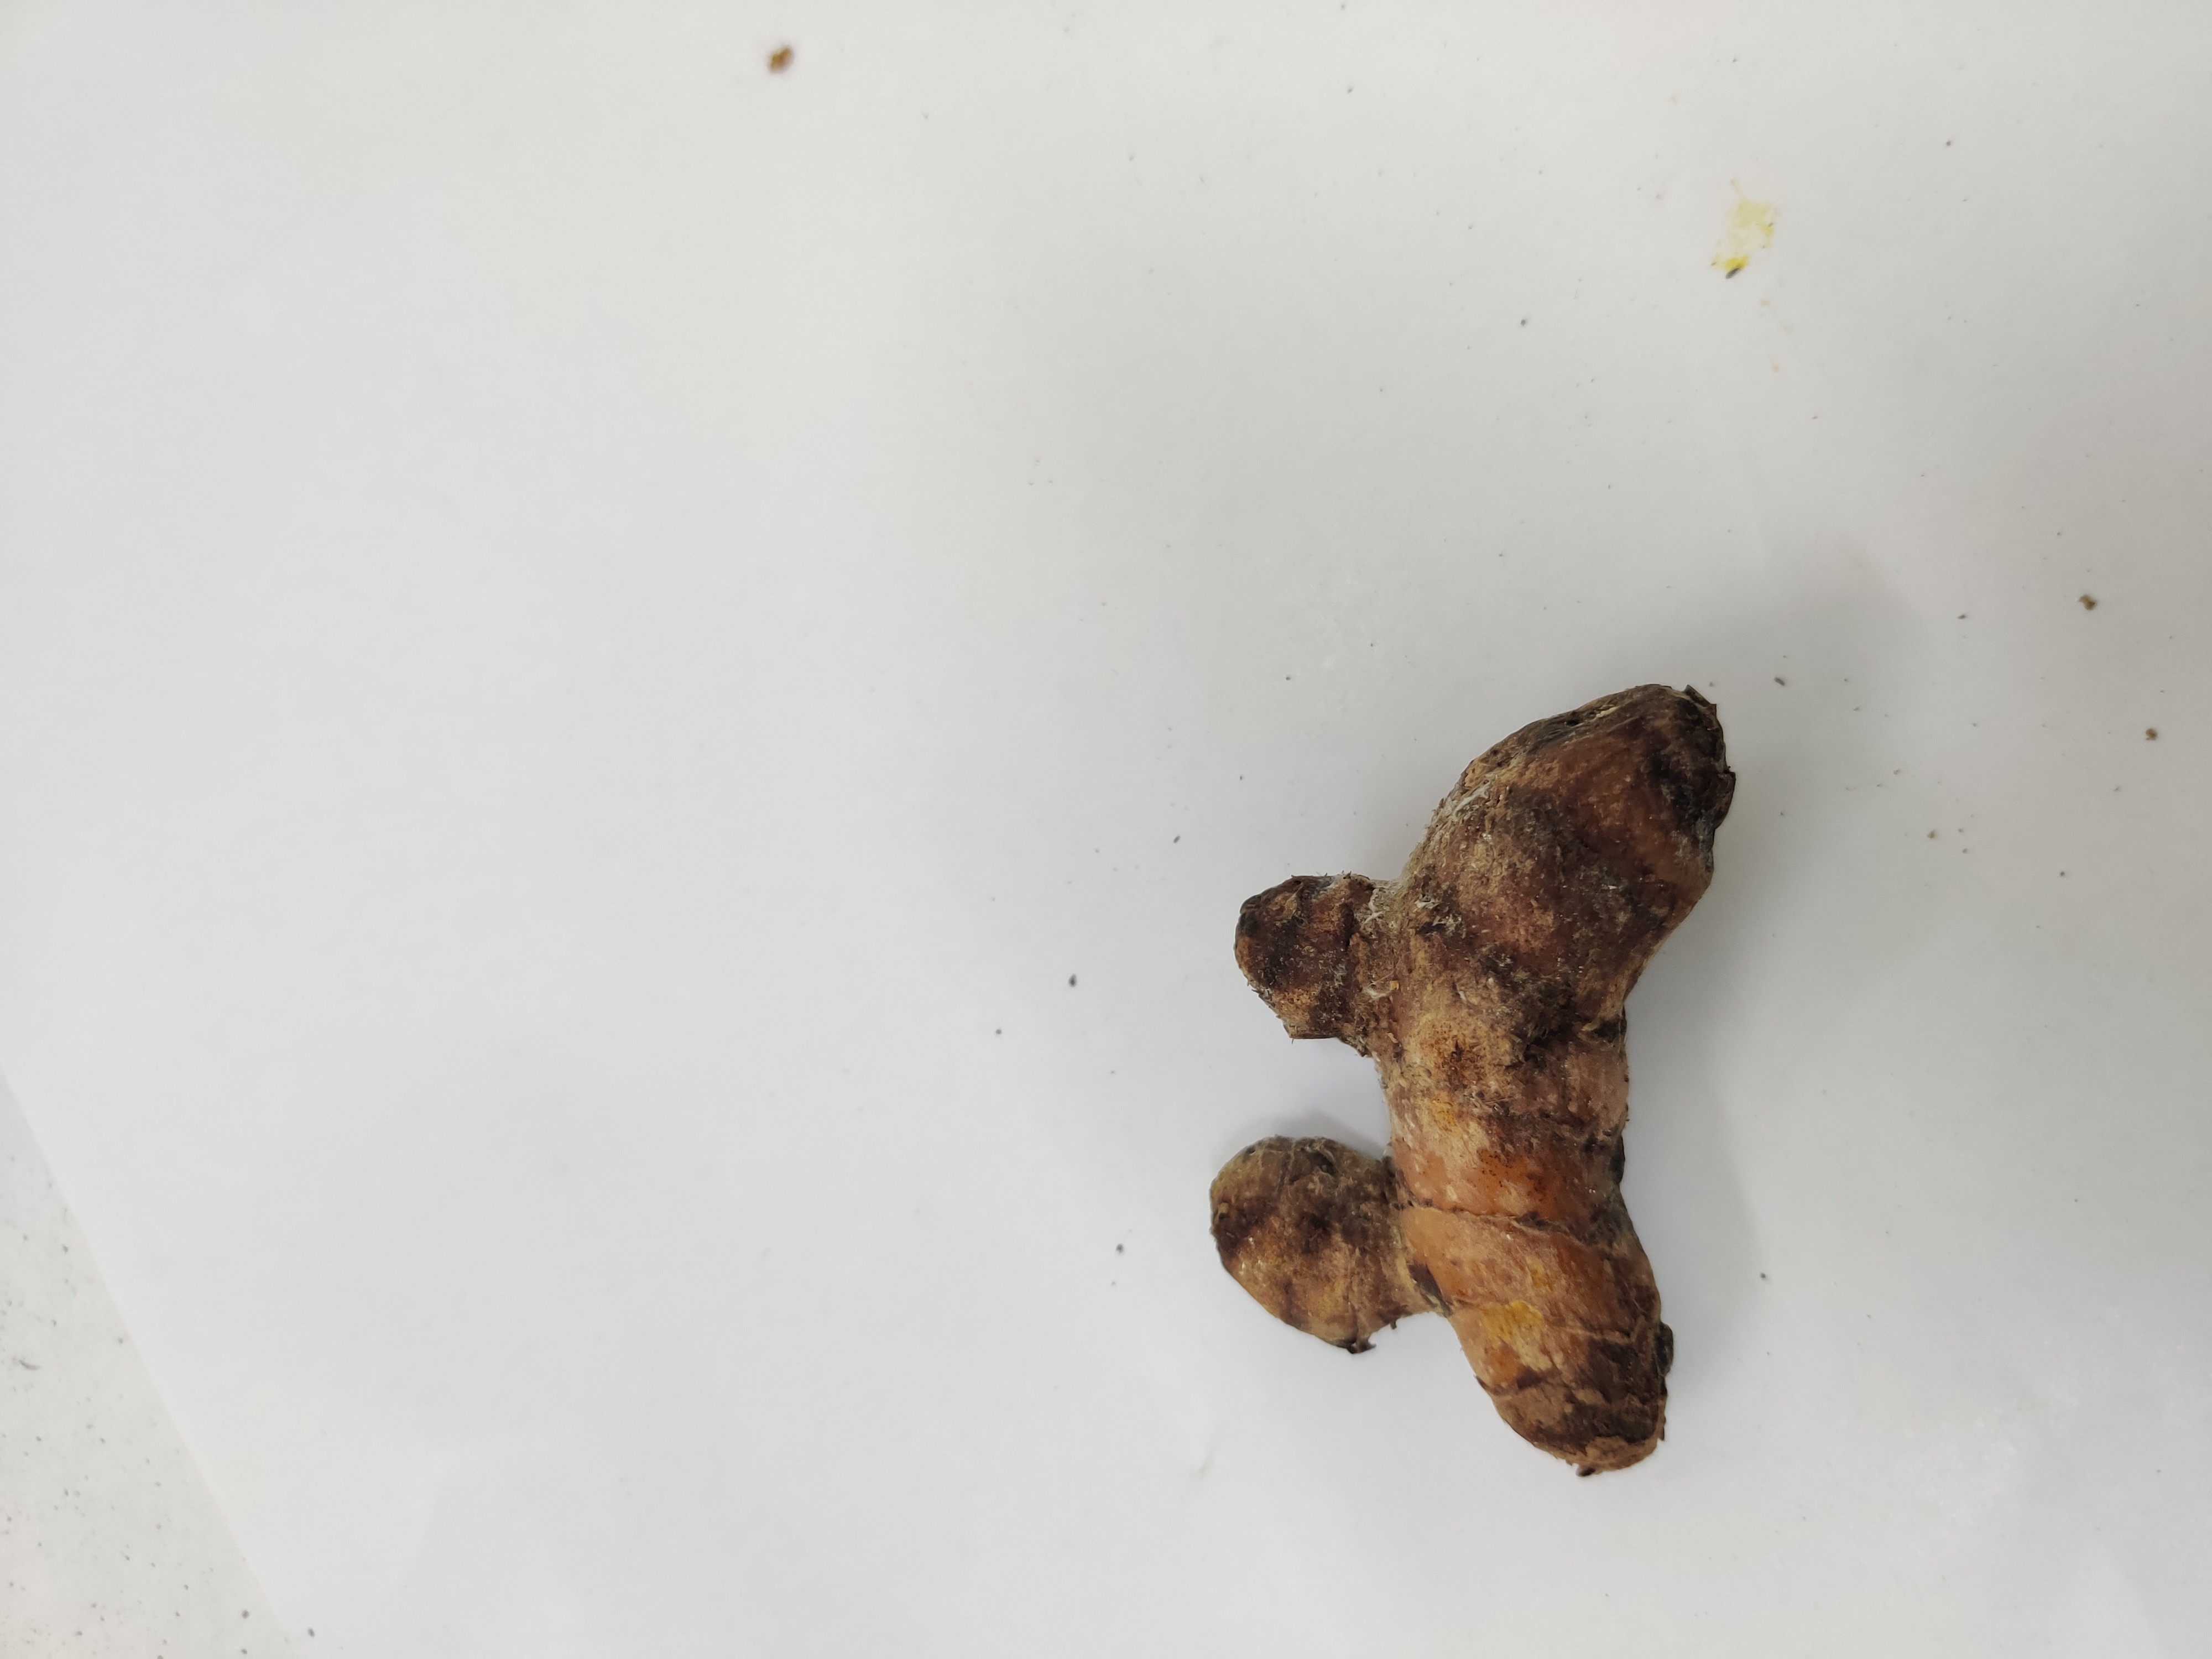
Crop: Turmeric
Condition: Fresh